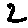
Label: 2